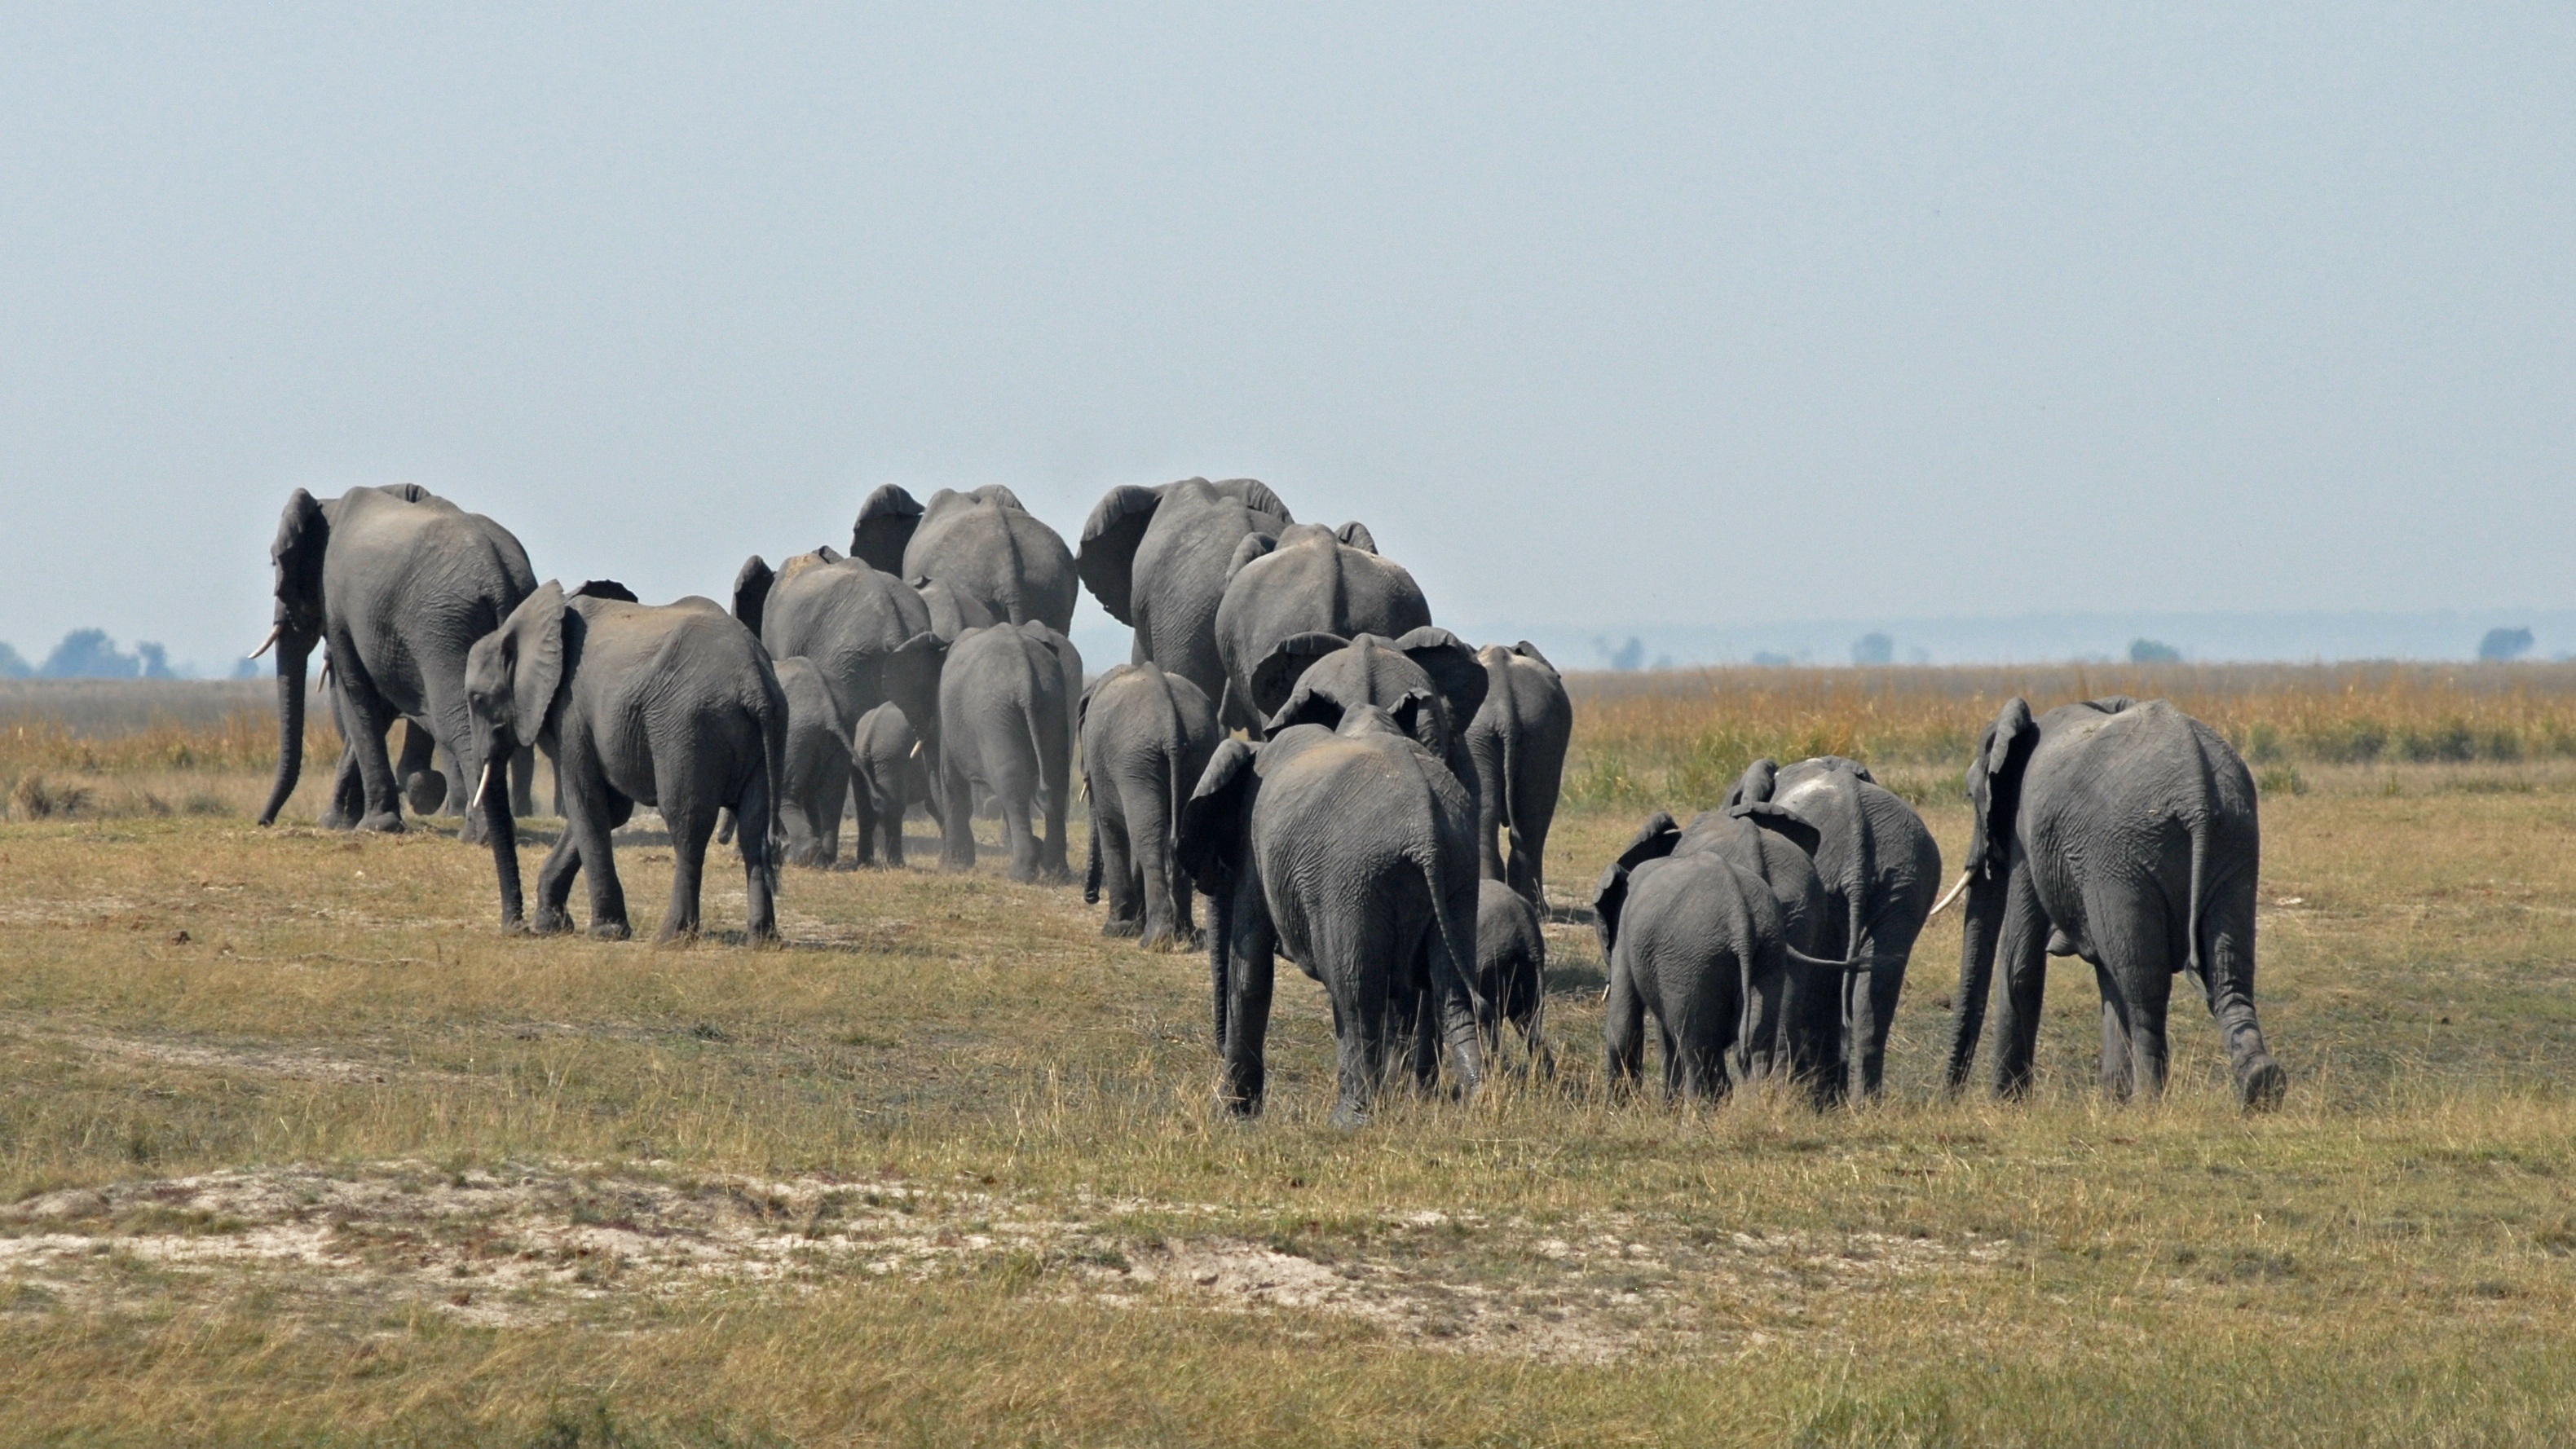
prairie, adventure, wildlife, herd, pasture, grazing, mammal, fauna, savanna, plain, elephant, grassland, botswana, safari, ecosystem, herd of elephants, steppe, chobe, indian elephant, african elephant, mustang horse, elephants and mammoths